Teresa (2023 film)

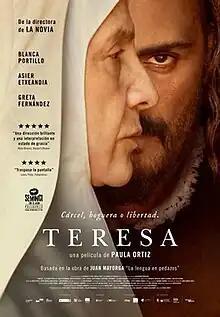
Theatrical release poster

Teresa is a 2023 drama film directed by Paula Ortiz based on the play "La lengua en pedazos" by Juan Mayorga starring Blanca Portillo and Greta Fernández as the title character opposite to Asier Etxeandia, the Inquisitor.